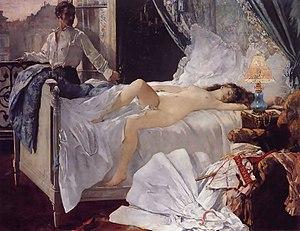
Le nu est un genre artistique qui consiste en la représentation du corps humain dans un état de nudité, et — par synecdoque – dans tout état qui fasse allusion à sa possible nudité, même si celle-ci n'est pas exactement représentée.
Henri Gervex, né le 10 septembre 1852 dans l’ancienne commune de Montmartre et mort le 7 juin 1929 à Paris, est un peintre et pastelliste français.